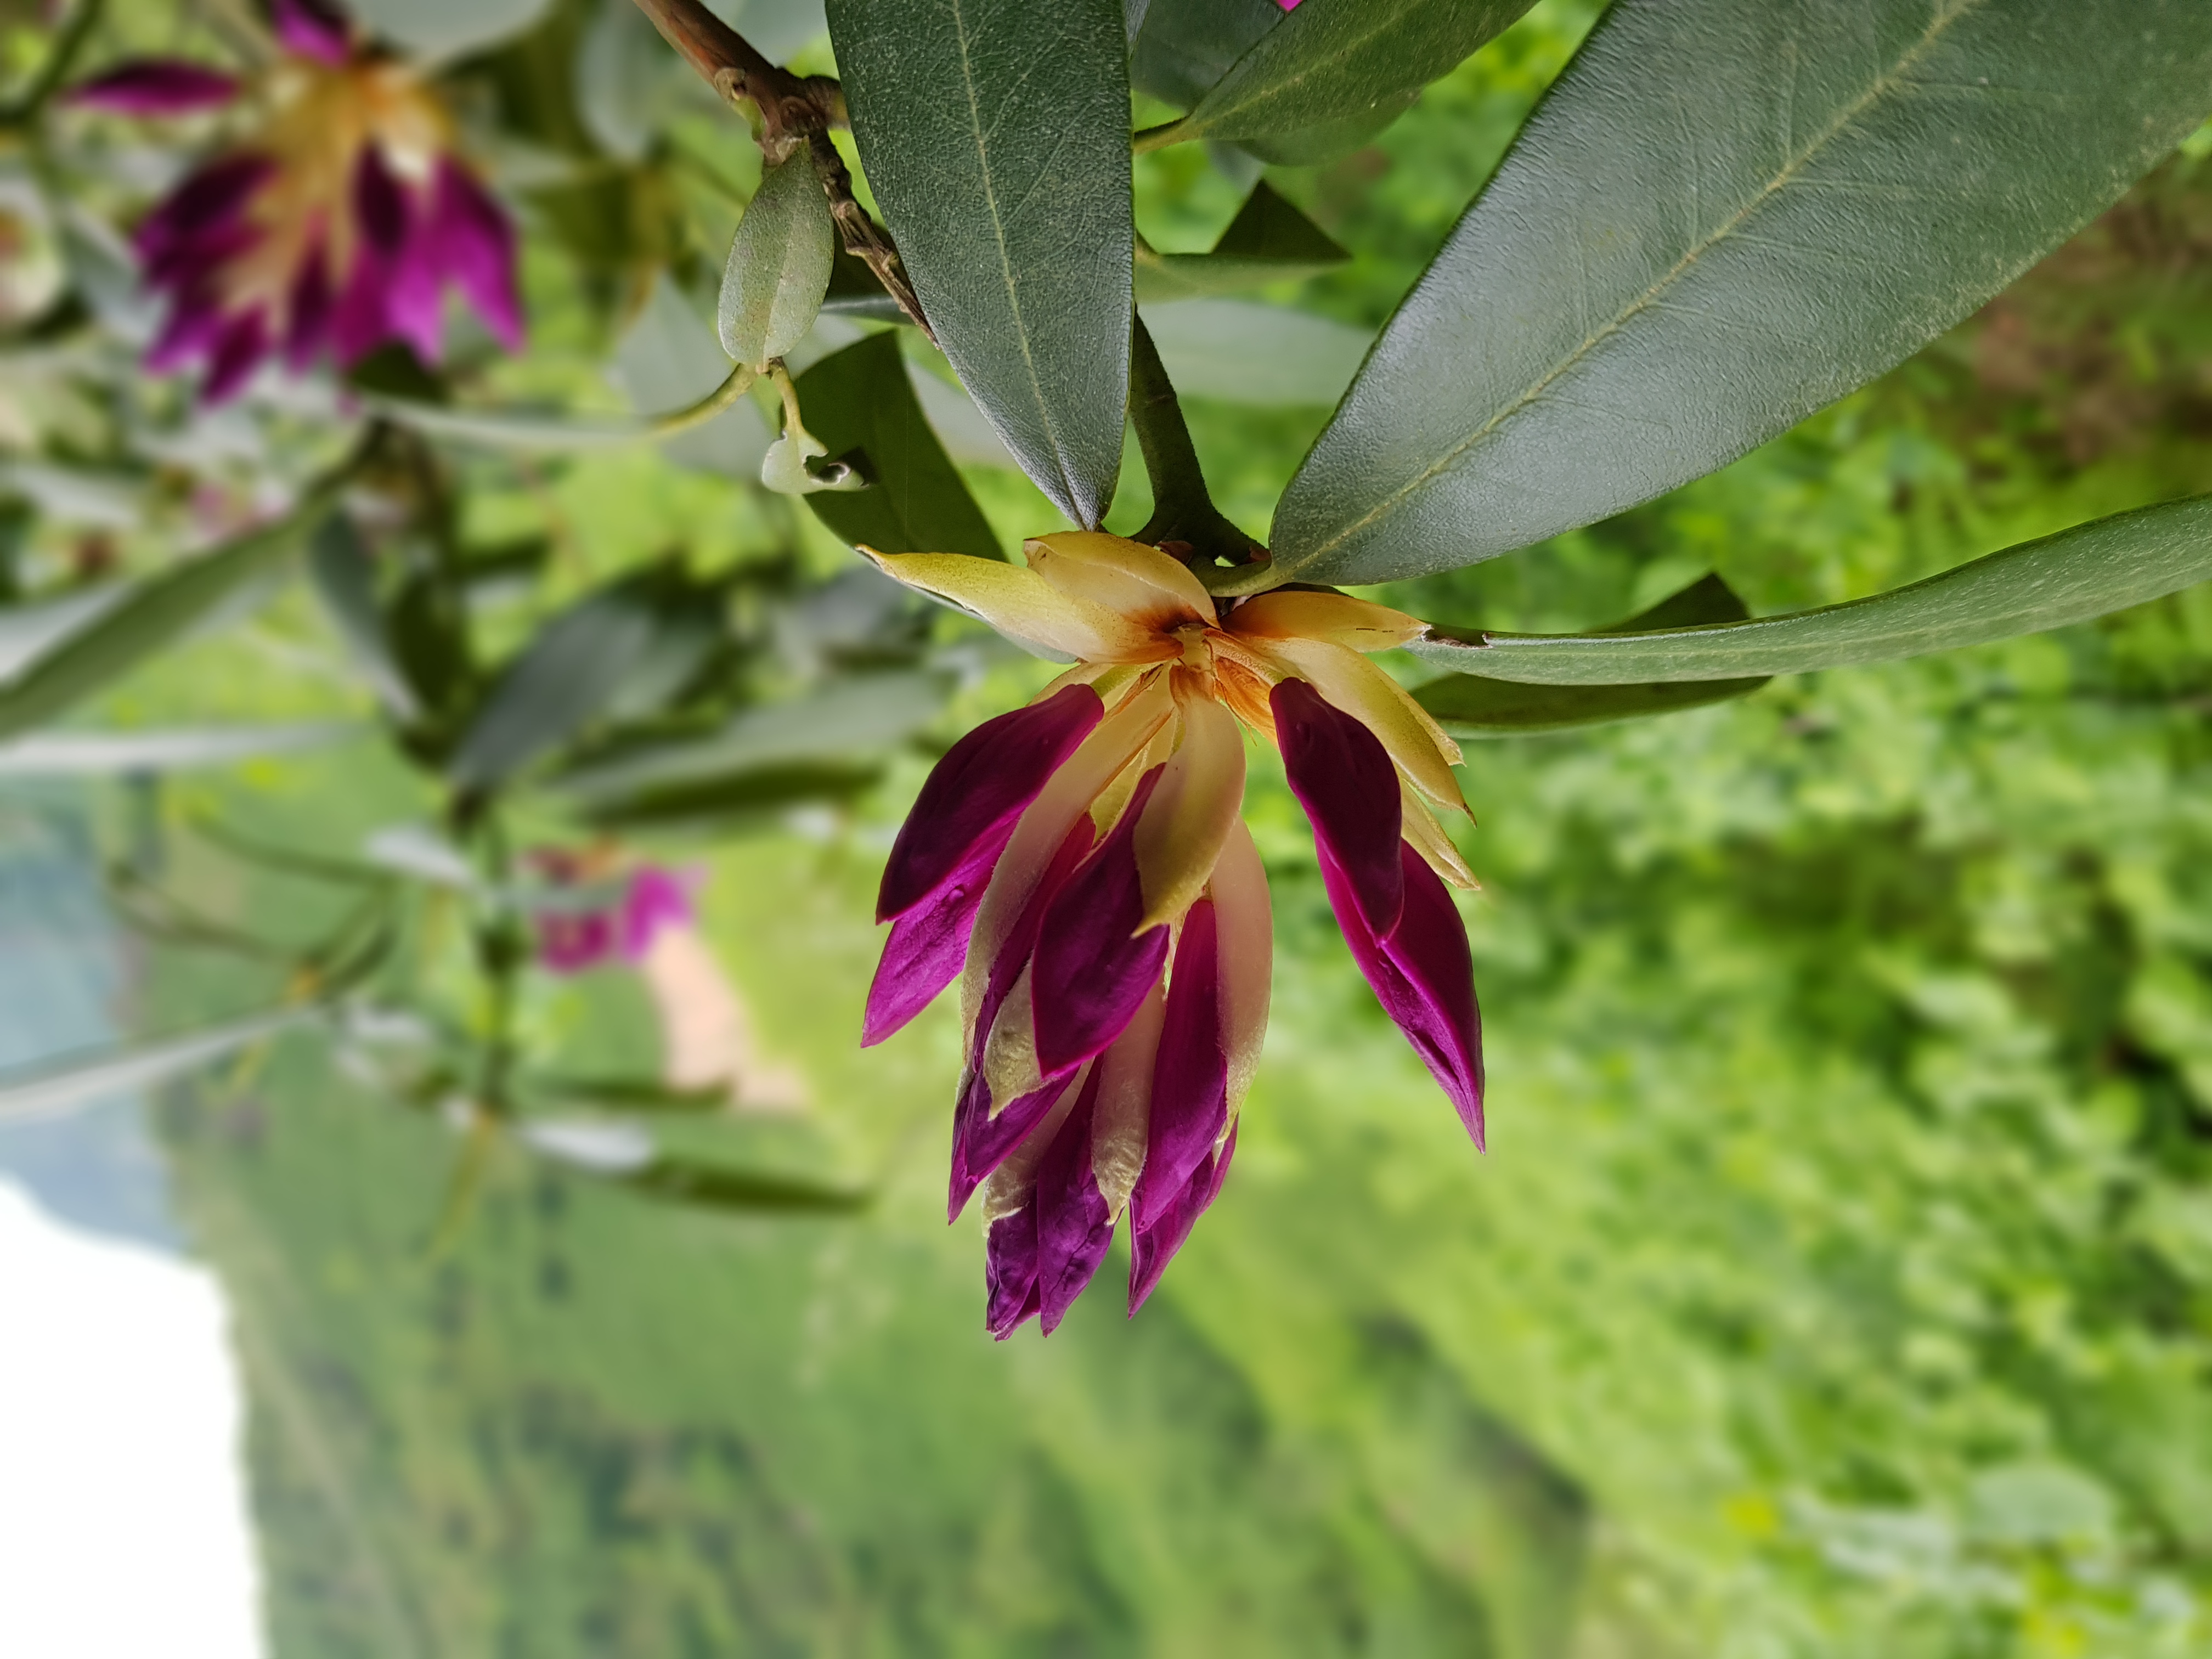
natural, flower, plant, leaf, petal, botany, terrestrial plant, flowering plant, annual plant, herbaceous plant, twig, magenta, Pedicel, tree, wildflower, plant stem, pollen, lily family, orchid, shrub, impatiens